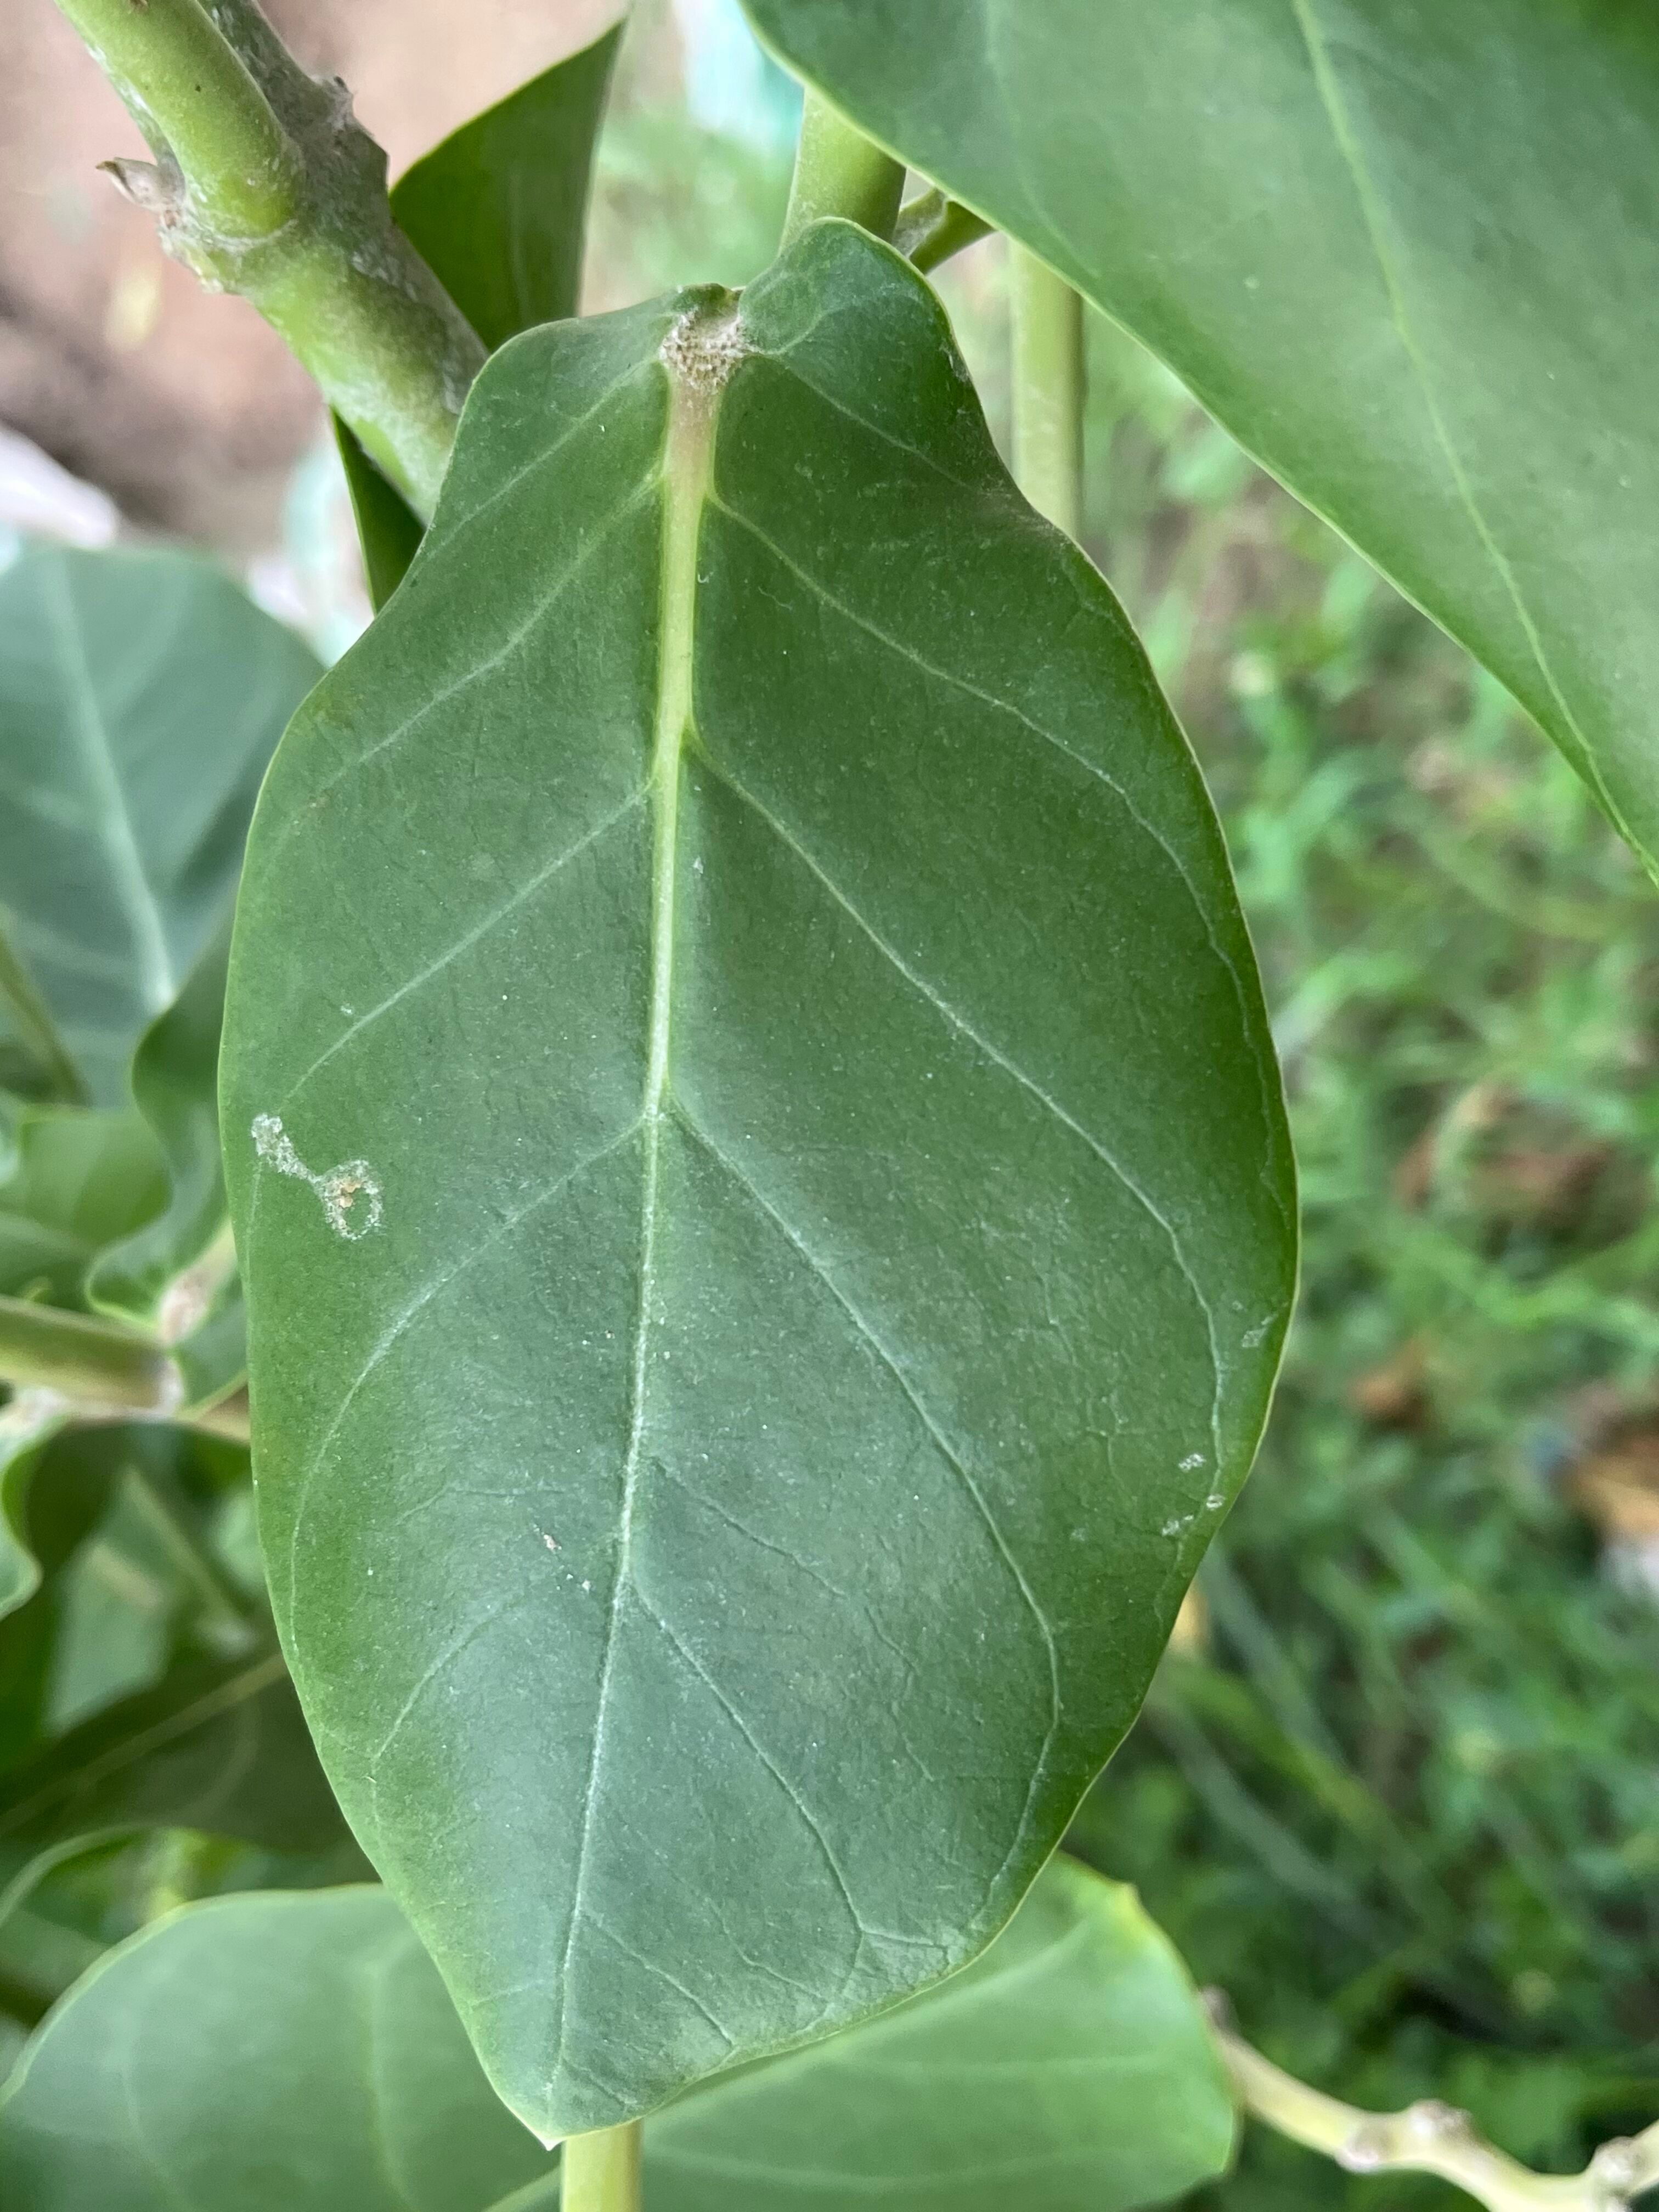
Plant species: calotropis-gigantea